Gertrude Astor

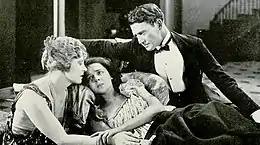
Gertrude Astor, Colleen Moore and Richard Dix filming "The Wall Flower" (1922)

Her best-known silent appearances were as the visiting stage star in "Stage Struck" (1925) with Gloria Swanson, then as the vamp who plants stolen money on Harry Langdon in "The Strong Man" (1926), and as (Aunt Susan's) Flora Finch's niece, and later the traveling companion in "The Cat and the Canary" (1927).